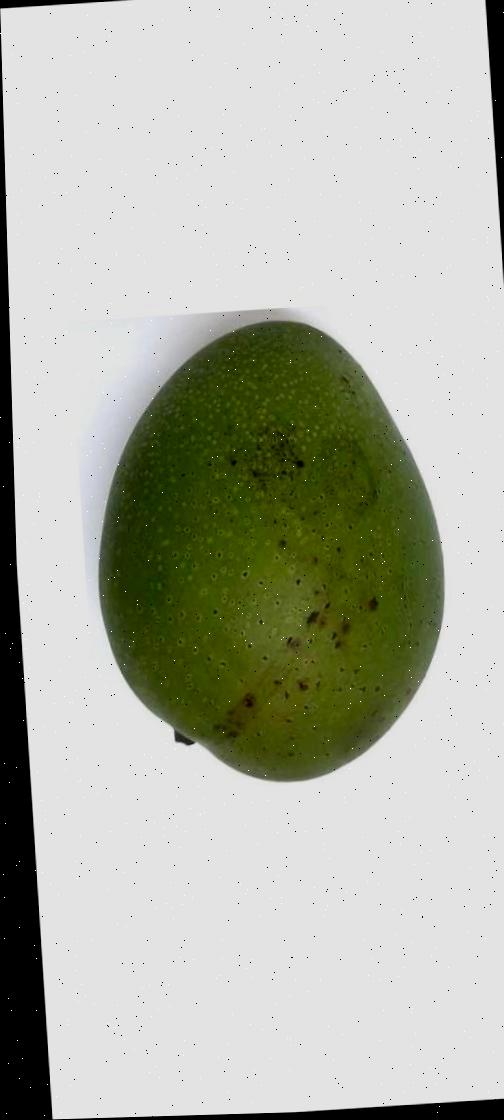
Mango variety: Ashshina Zhinuk